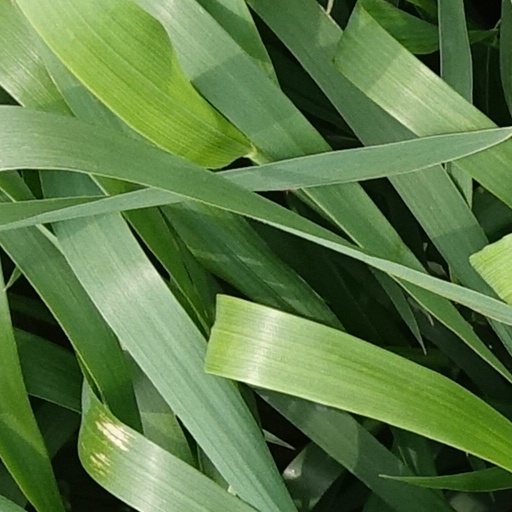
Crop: wheat